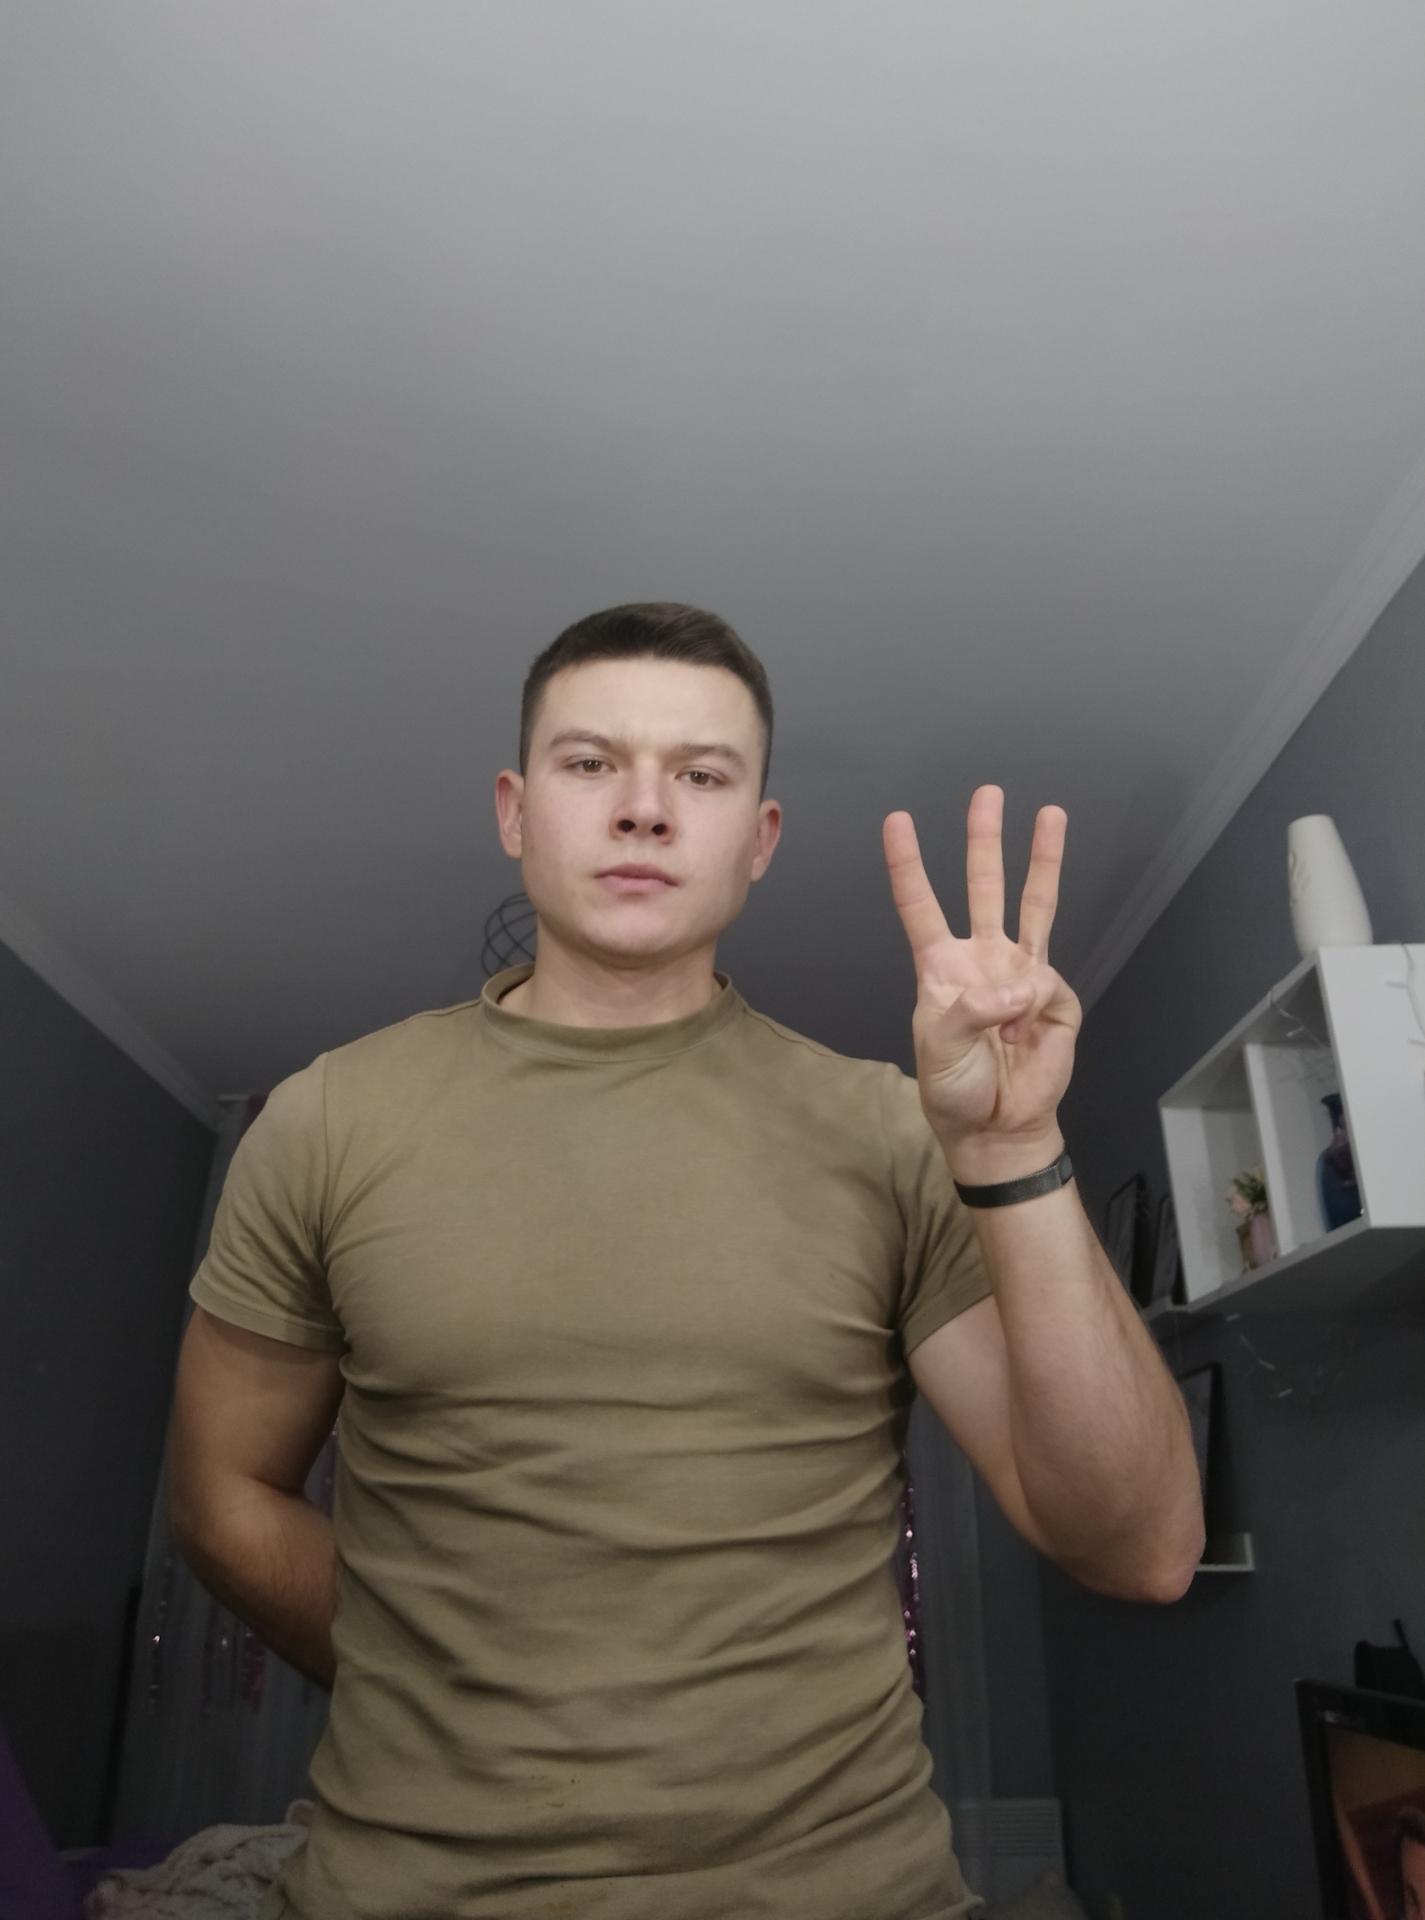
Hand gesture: three